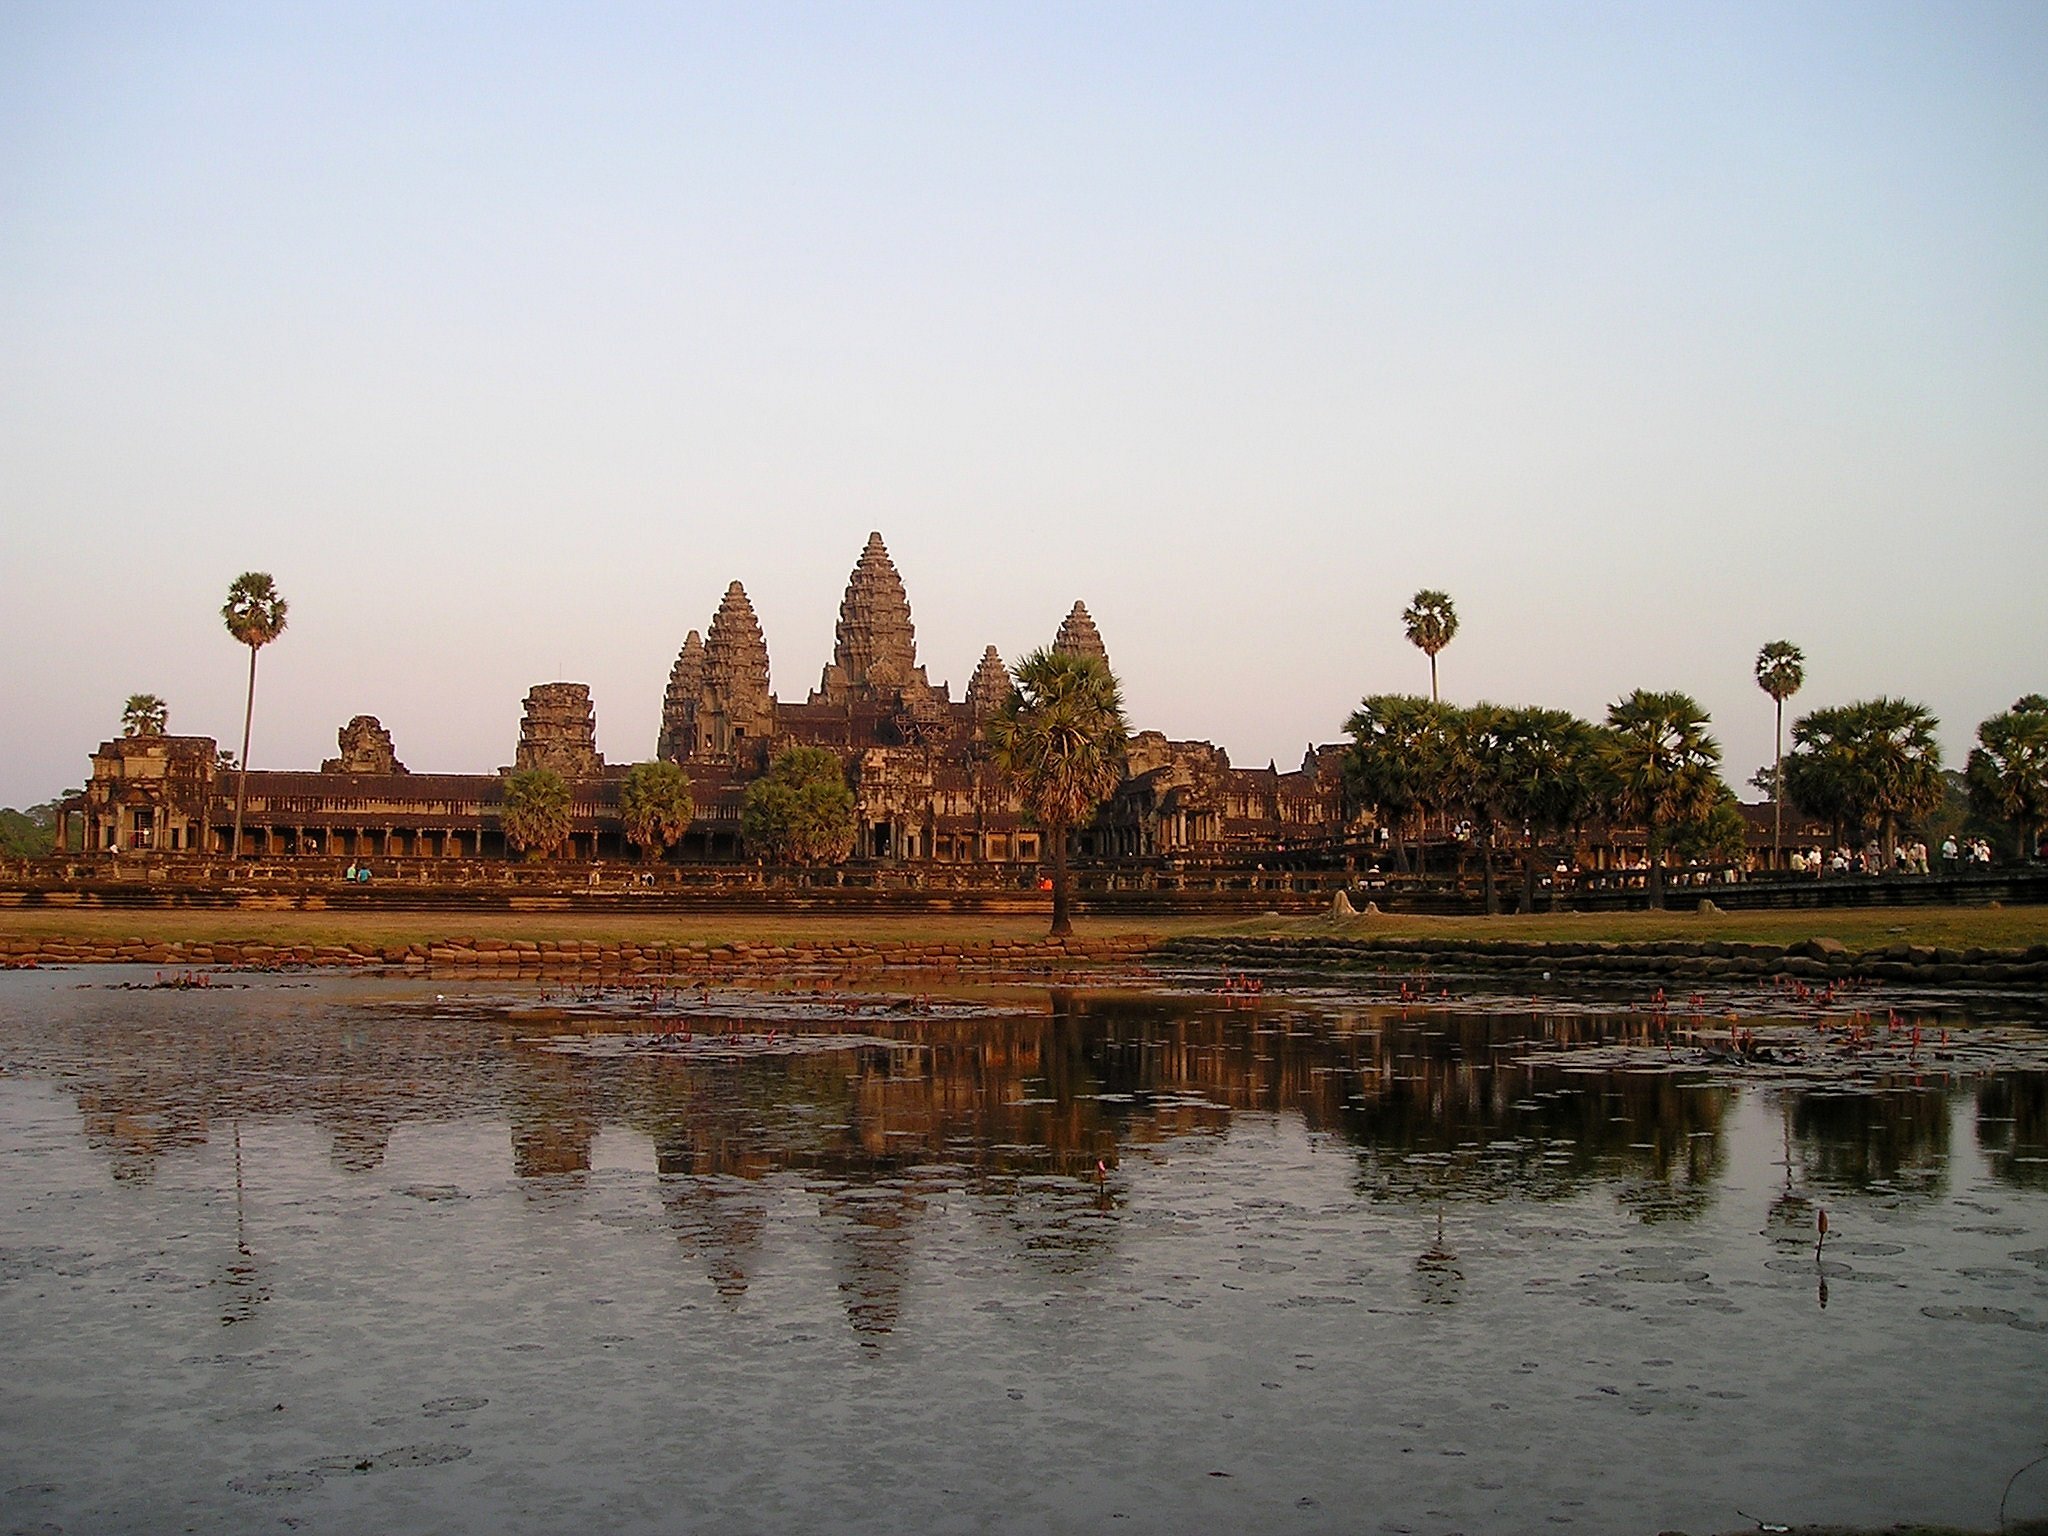
morning, river, dusk, evening, reflection, asia, landmark, place of worship, temple, cambodia, wat, southeast, angkor, so, ancient history